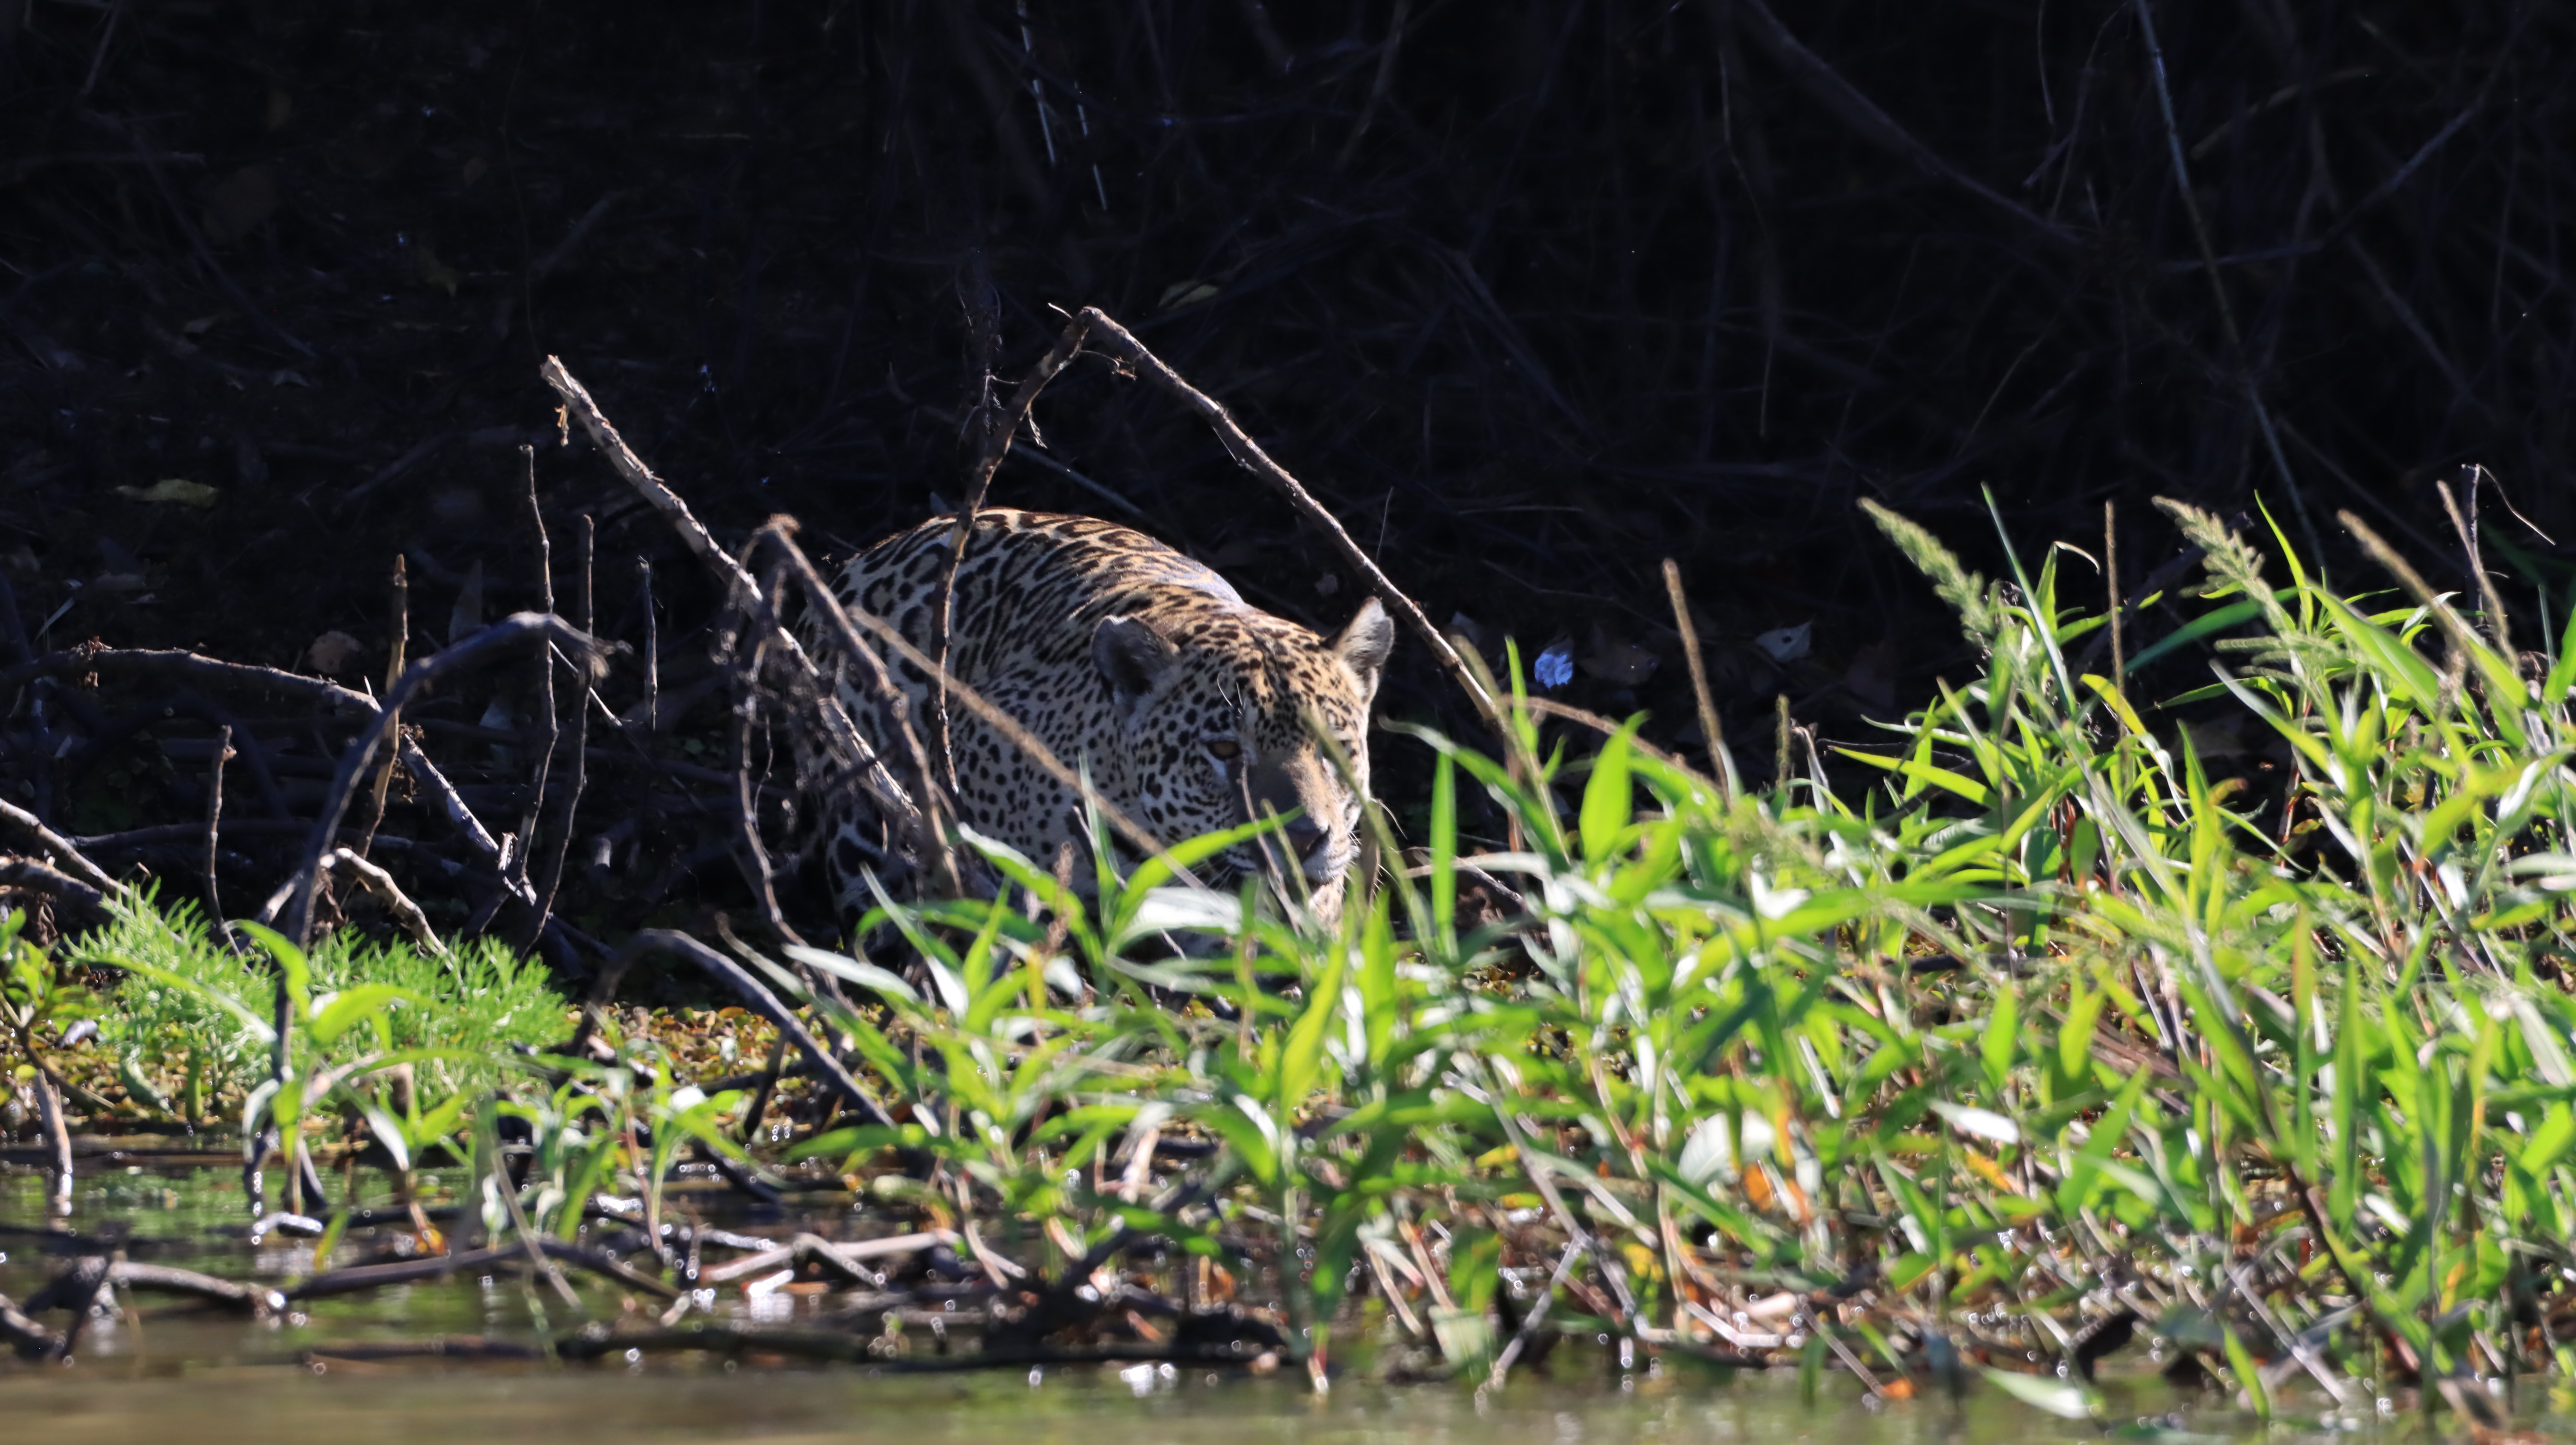
Jaguar: Marcela